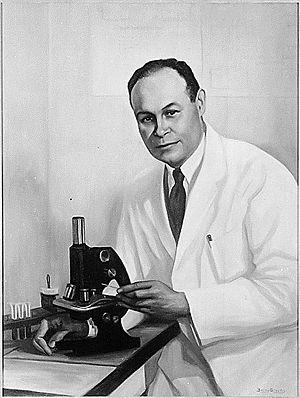
Charles Richard Drew, né le 3 juin 1904 dans le ghetto de Washington D.C. et mort à Burlington en Caroline du Nord le 1ᵉʳ avril 1950, est un chirurgien et chercheur américain.